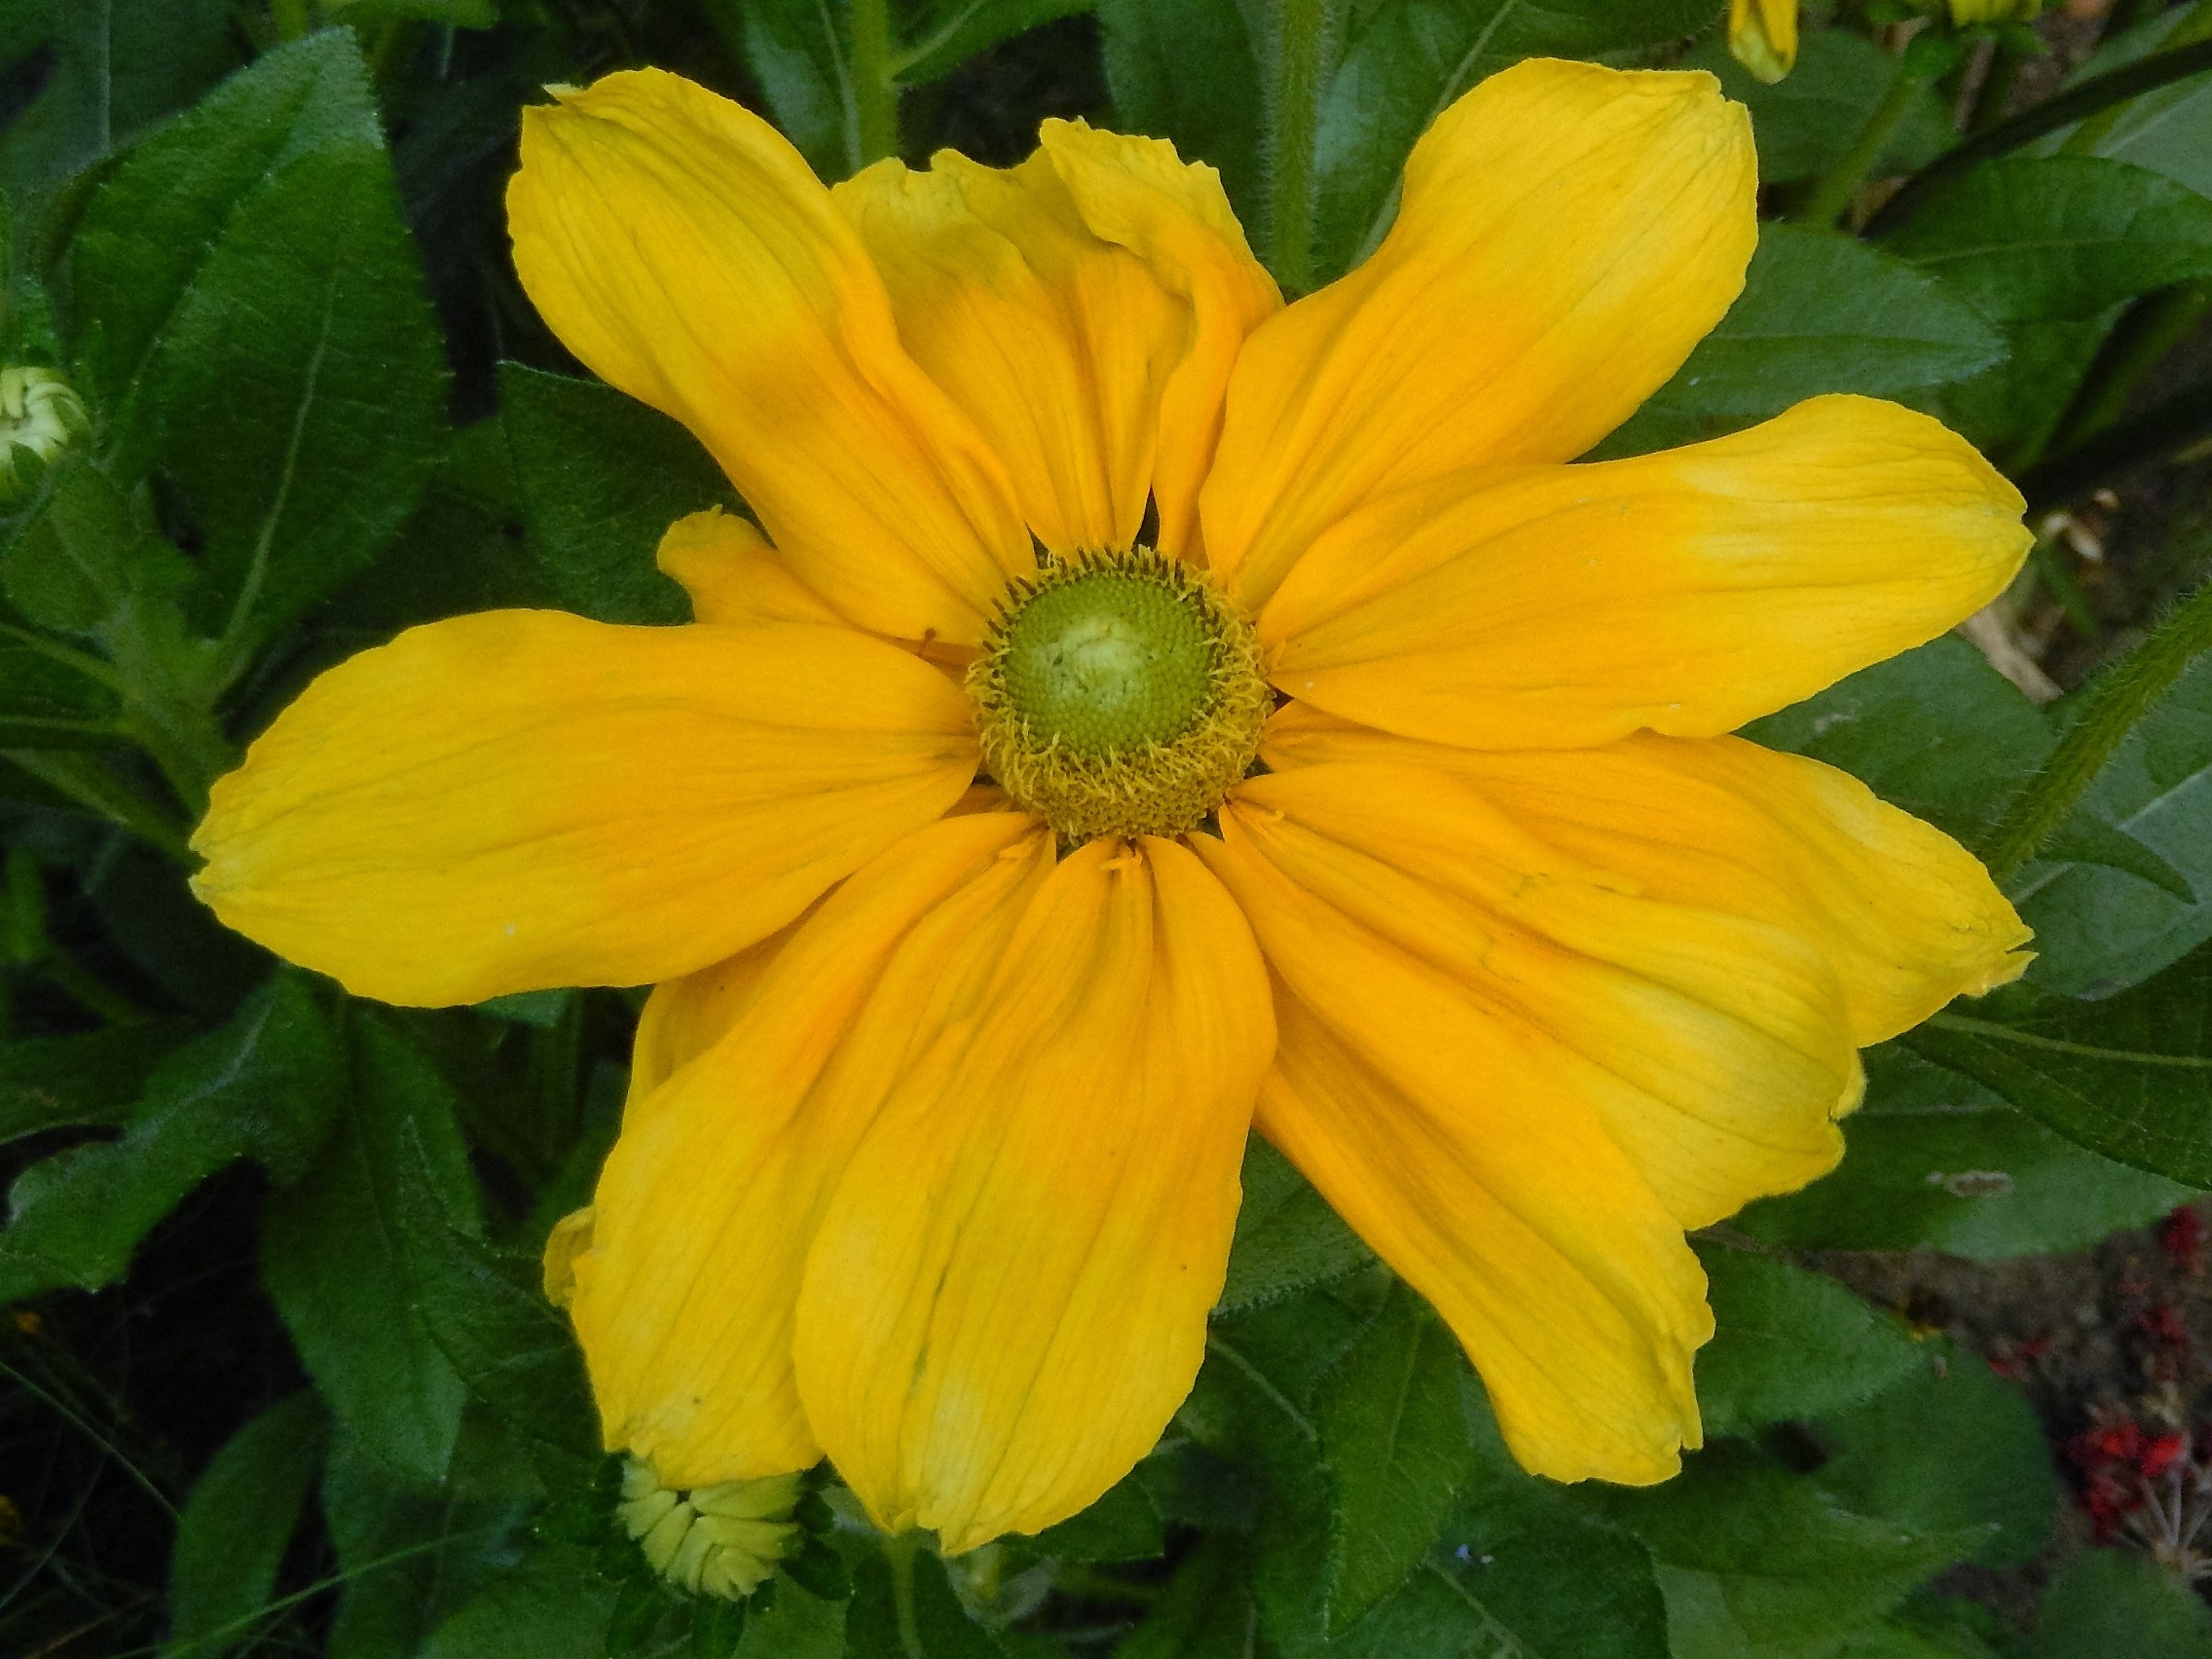
plant, flower, petal, summer, herb, produce, botany, yellow, garden, flora, wildflower, flowering plant, daisy family, calendula, annual plant, land plant